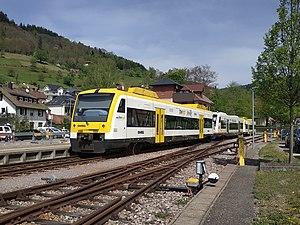
RegioShuttle de la compagnie Ortenau S-Bahn ainsi que de la compagnie SWEG en gare de Ottenhöfen im Schwarzwald